Pierre-Simon Laplace

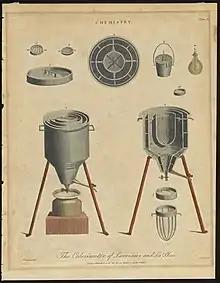
The Calorimeter of Lavoisier and La Place, "Encyclopaedia Londinensis", 1801

From 1780 to 1784, Laplace and French chemist Antoine Lavoisier collaborated on several experimental investigations, designing their own equipment for the task.